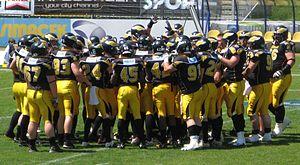
Les Berlin Adler est un club allemand de football américain basé à Berlin. Ce club qui évolue au stade Friedrich-Ludwig Jahnstadion fut fondé en 1979 sous le nom de Berlin Bears.